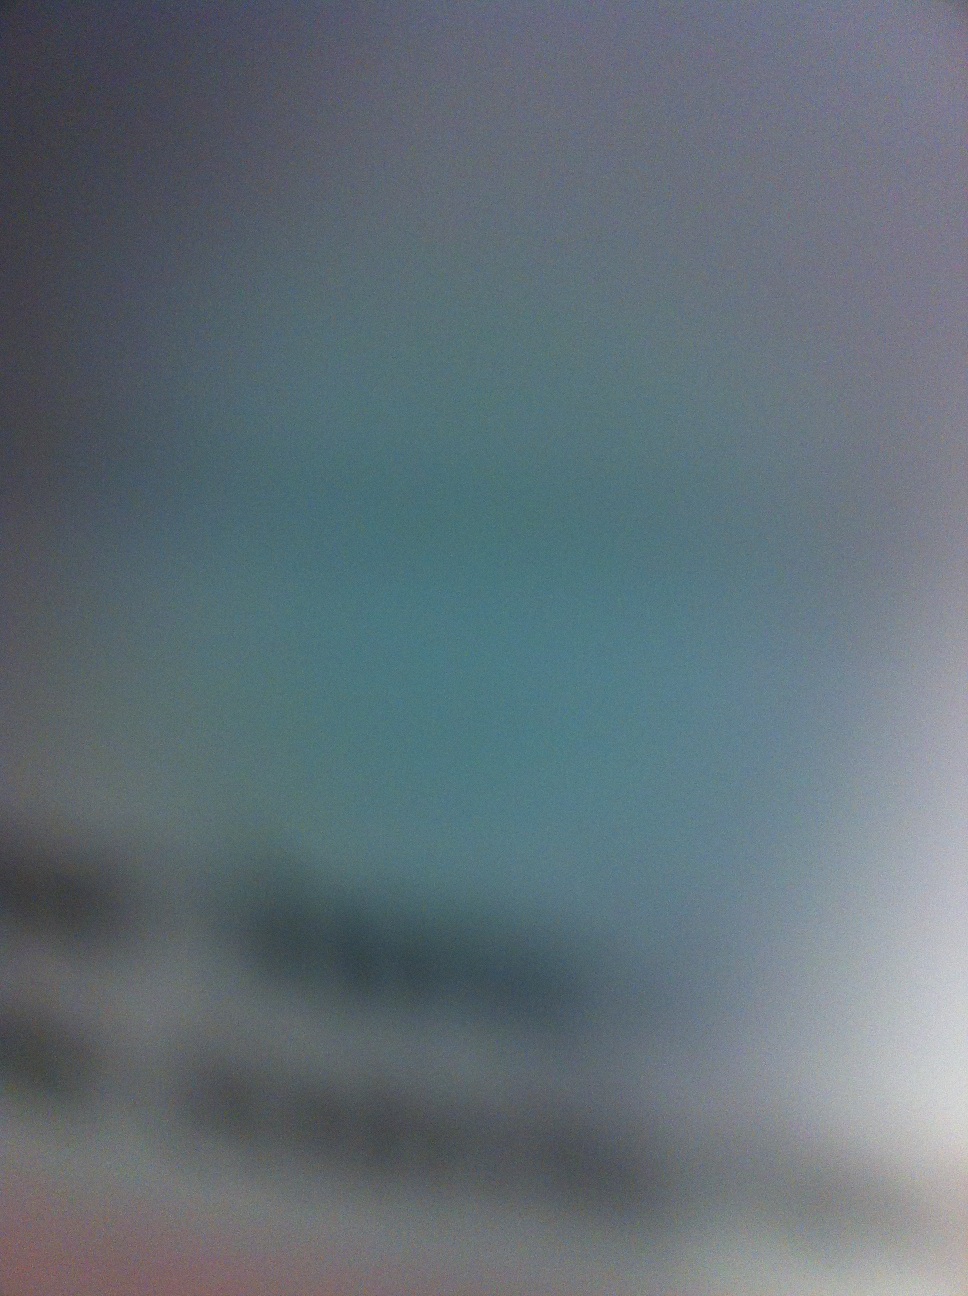Question: paper show?
Answer: unanswerable